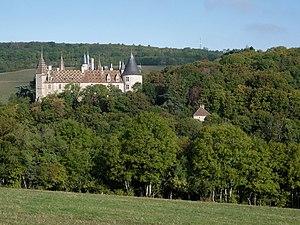
Façade sud du Château de la Rochepot, vu depuis la route de Chalons-sur-Saône.
Régnier Pot, seigneur de la Prugne, la Roche-Nolay, Thorey, Chamelard, Melissey, Courcelles-le-Roi, chambellan du duc d'Orléans, conseiller et chambellan des ducs de Bourgogne, gouverneur du Dauphiné, conseiller de Charles VI, était un chevalier de la famille Pot et l'un des plus importants conseillers à la cour des ducs de Bourgogne.